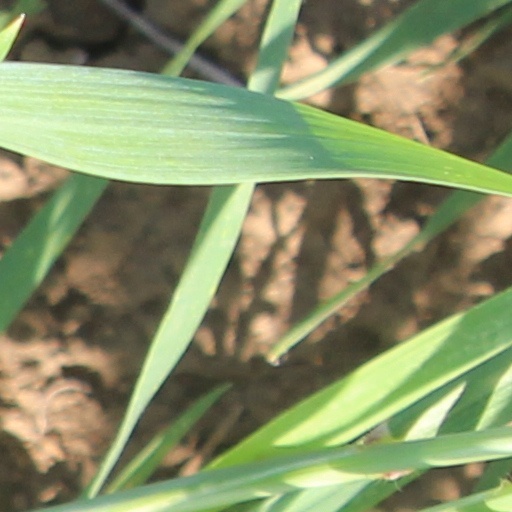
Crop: wheat